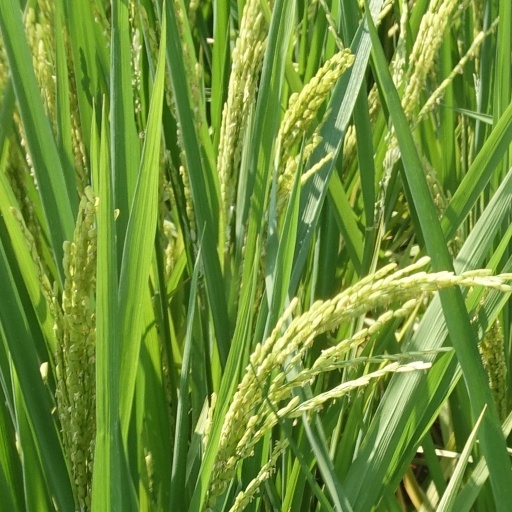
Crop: rice